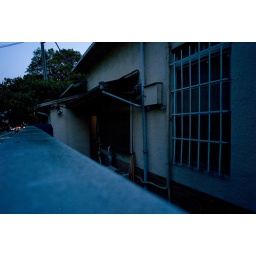
Leica M8+Cosina Voigtlander SUPER WIDE HELLIAR 1:4.5/15The small post office located in front of japan red cross medical center.